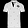
Label: T - shirt / top